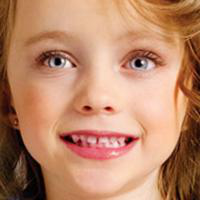
Age group: age 01-10